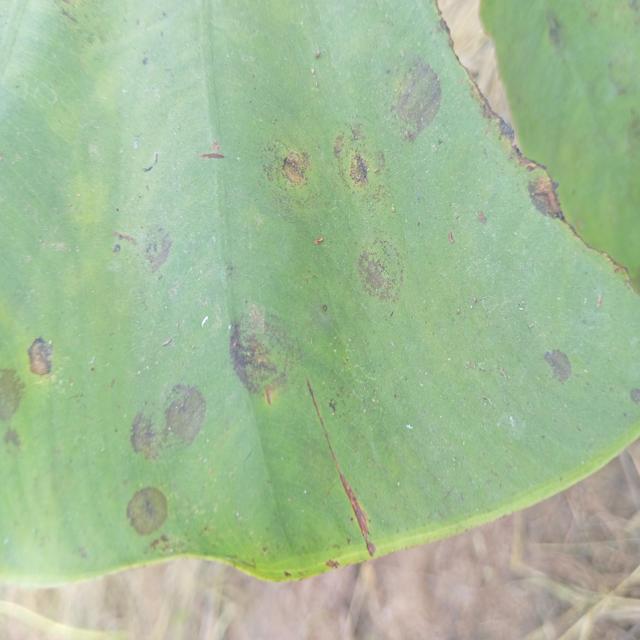
Label: Early_Blight